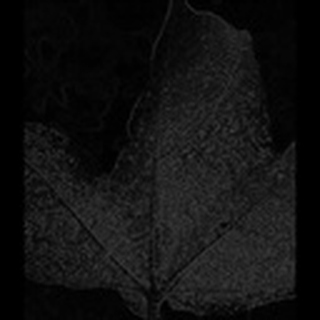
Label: cotton_aphids